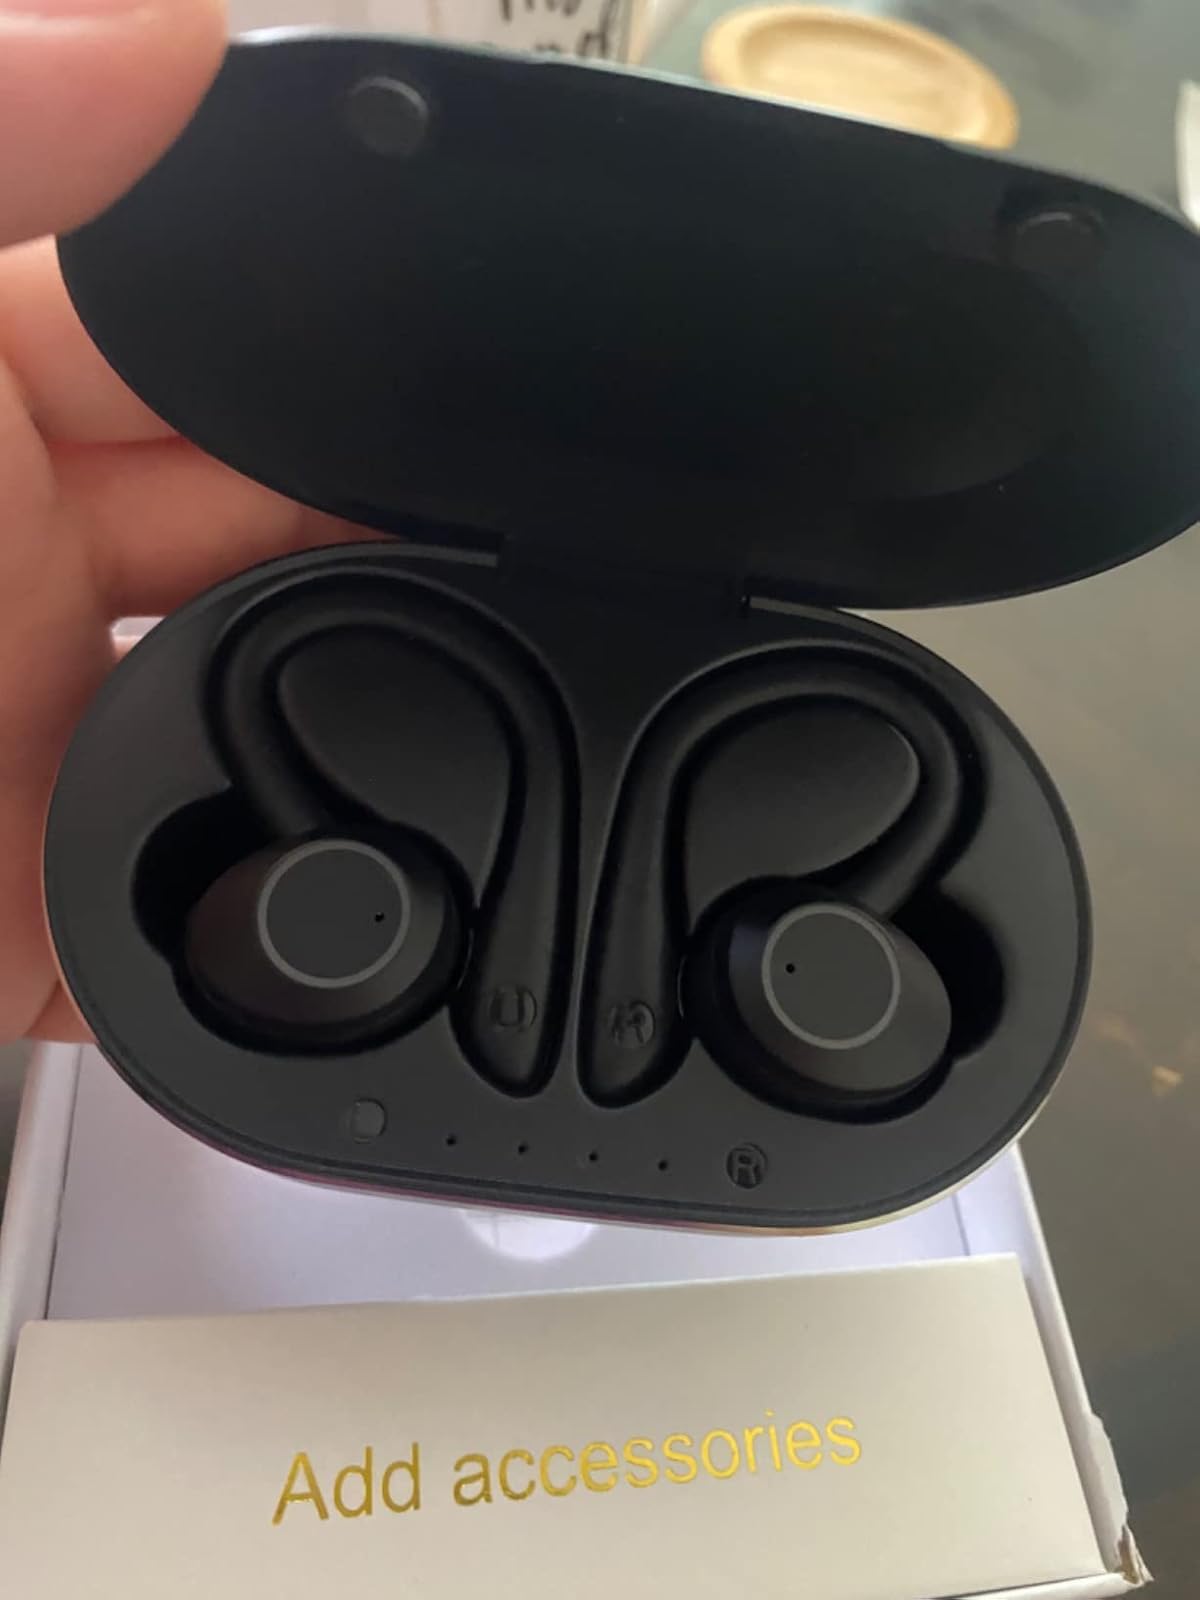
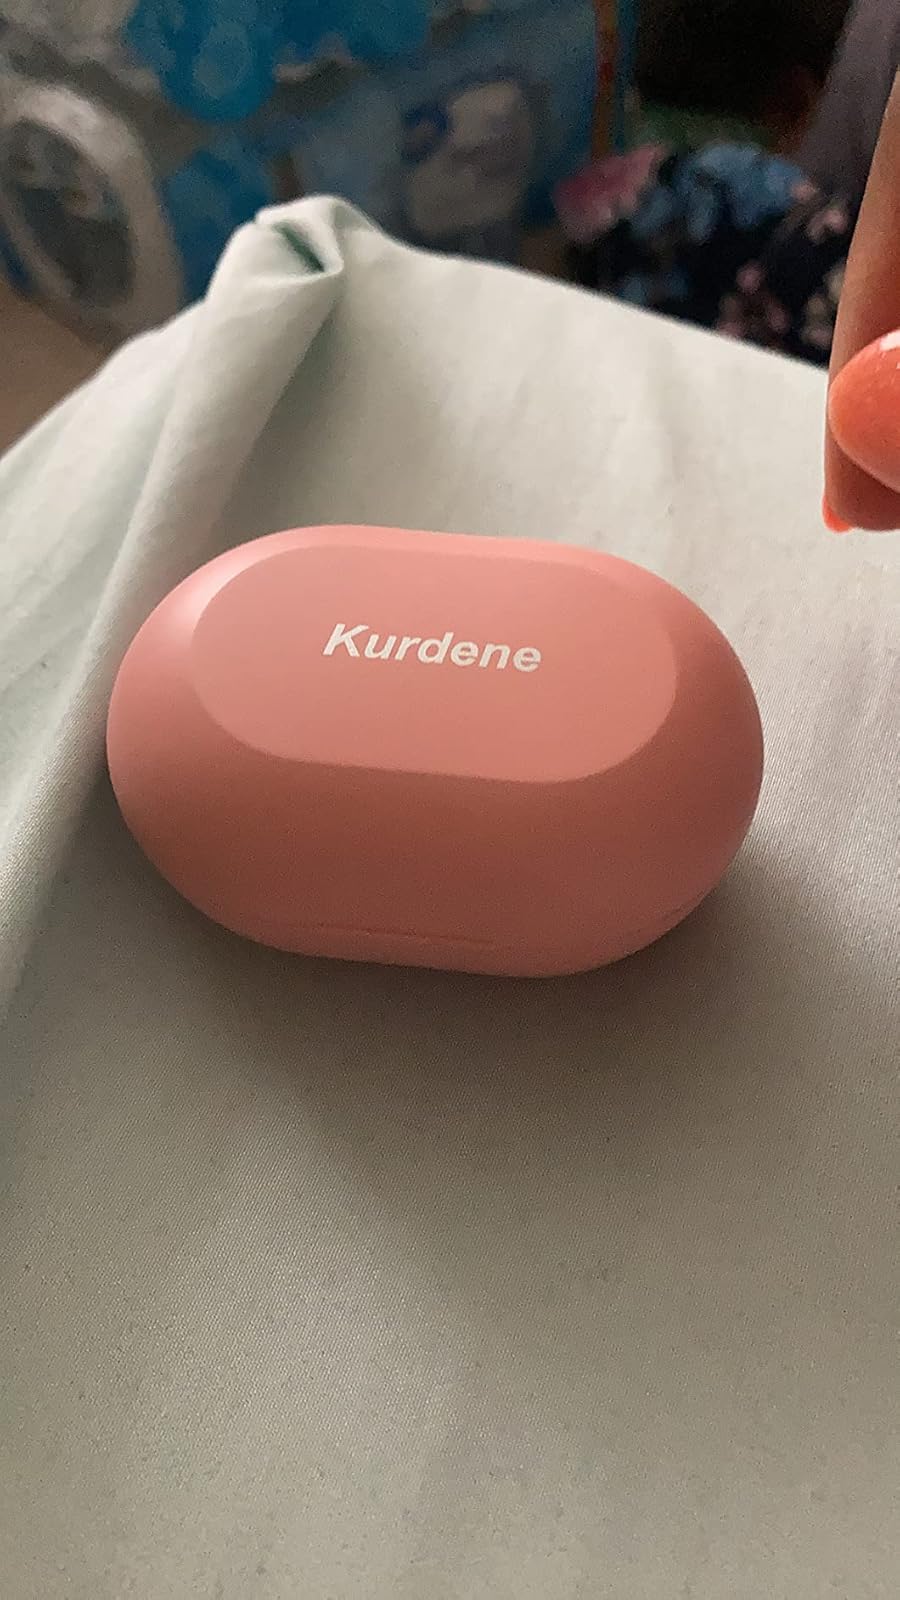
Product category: earbuds
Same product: no